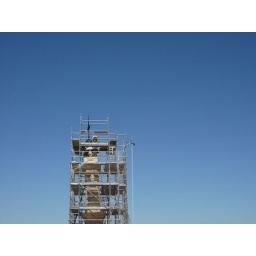
Workers fixing a church tower in Salamanca, Spain